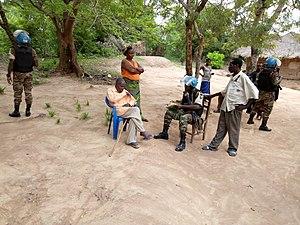
Territoire de Kongolo, Province du Tanganyika, RD Congo
Le territoire de Kongolo est une entité administrative déconcentrée de la province du Tanganyika en République démocratique du Congo. Le fleuve Congo traverse le territoire et des chutes surnommées les Portes d'Enfer marquent la fin de la navigabilité du cours d'eau. La ville de Kongolo accueille également le dernier pont sur le fleuve avant le pont Matadi, à quelque 2 000 kilomètres de là vers l'aval.